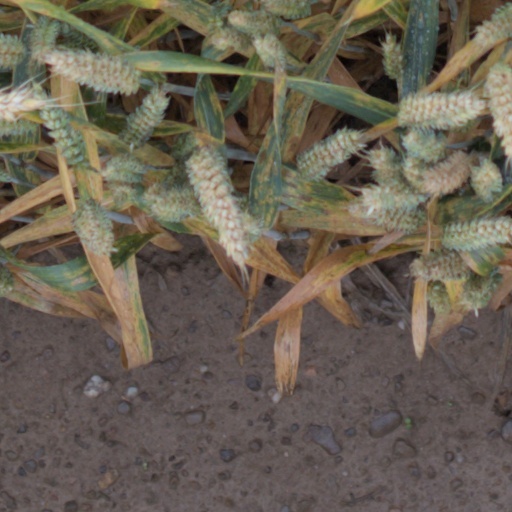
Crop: wheat